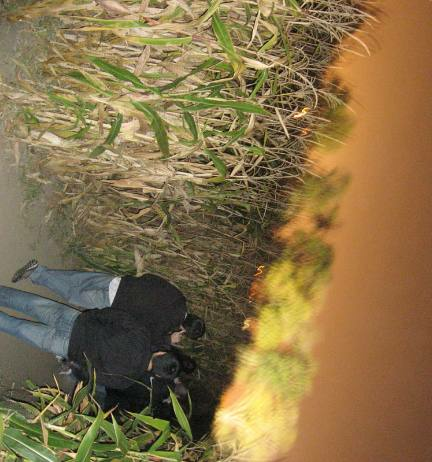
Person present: Yes